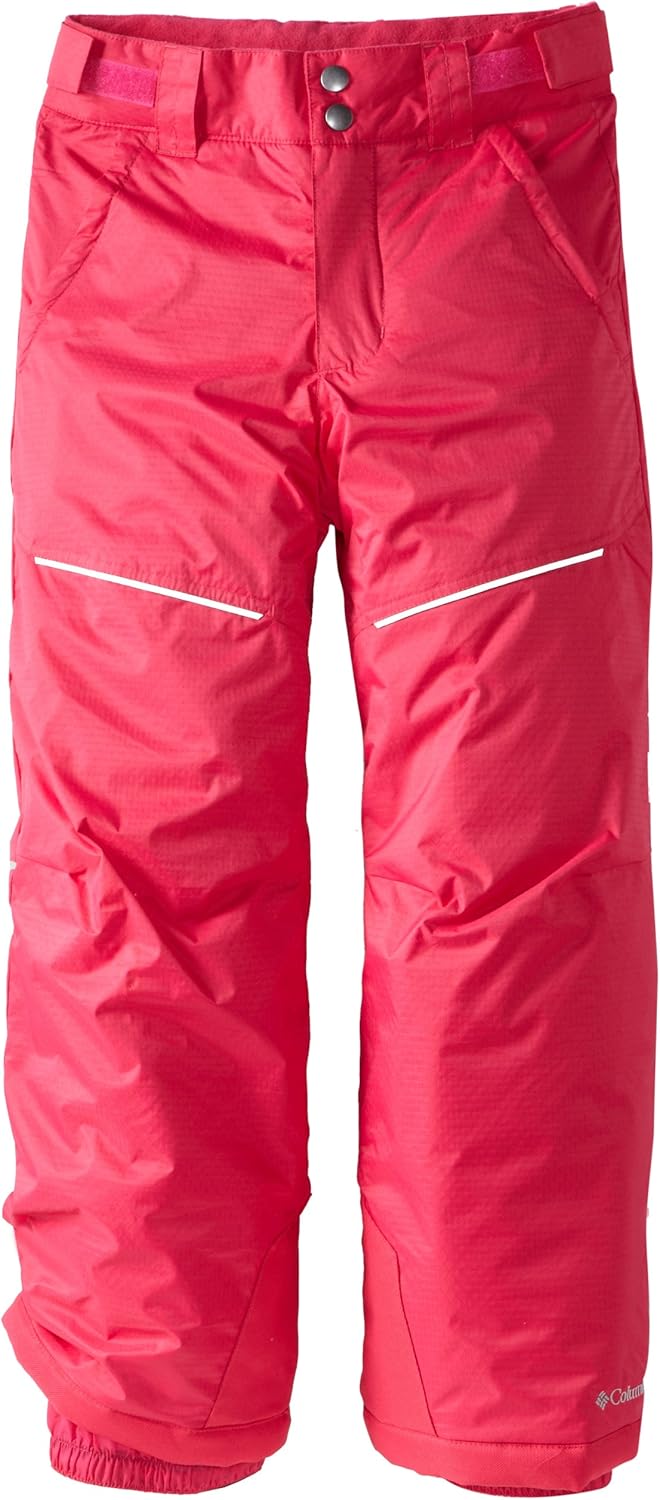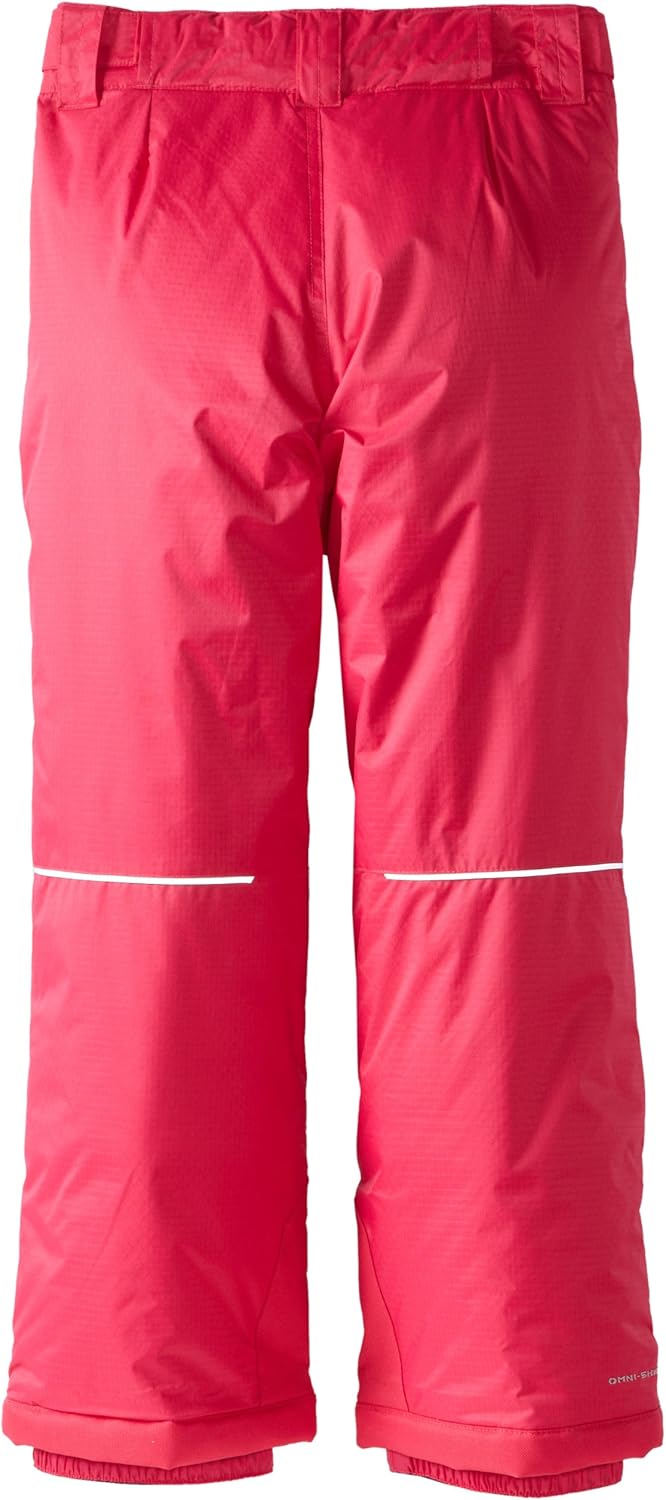
Columbia Big Girls' Crushed Out Ii Pant
Category: AMAZON FASHION
Ideal for staying warm, protected and dry during activities in blustery winter weather, these durable nylon pants are both waterproof and insulated with a reinforced cuff guard and internal leg gaiter. Use the handy outgrown grow system to easily extend the length of the inseam as she gets taller
Features: Shell And Lining: 100% Nylon; Insulation: 100% Polyester | Imported | Machine Wash | Waterproof | Insulated | Outgrown grow system | Adjustable waist | Internal leg gaiter, microtemp, 60gm, 210t taffeta, dobby ripstop